Violent Soho

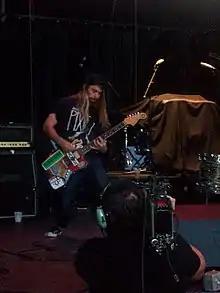
James Tidswell performing at Summerfest

On 9 March 2010, Violent Soho released their second, self-titled album on Ecstatic Peace! that consisted of some reworked selections from "We Don't Belong Here". "Jesus Stole My Girlfriend" was the first single release from the album. The single was also re-recorded with new vocals by Boerdam in Simlish for soundtrack. The band would part ways with Moore's label following the album's release and returned to Australia in 2011 after more than a year in the US. In 2013 Boerdam stated: